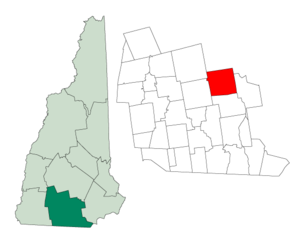
Goffstown est une ville du comté de Hillsborough dans l'État du New Hampshire aux États-Unis. La population était 17 651 au recensement de 2010.